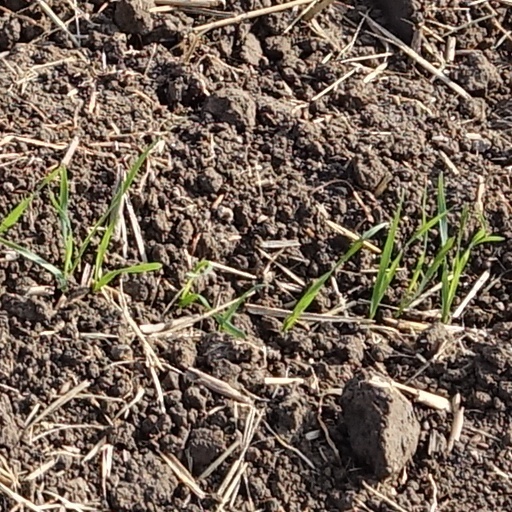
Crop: wheat